Asma al-Assad

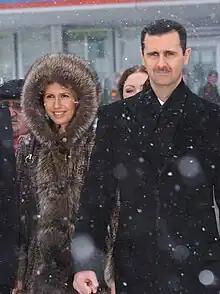
Asma and Bashar al-Assad during a trip to Moscow, Russia, 27 January 2005

According to media analysts, Assad focused on women's rights and education but ultimately stood by her husband on political matters. The United Nations Development Programme spent to help organise a complex set of reform initiatives showing the Syrian government was working toward a more modern and progressive form of government, a key part of which was helping to create "a reformer's aura" for Assad, highlighting her participation in the Syria Trust for Development until the programme was suspended as the country descended into civil war. As a Sunni Muslim by birth, Assad's leading role was also important for the view of the Syrian government and President among the Sunni majority of Syria.